Benny Gantz

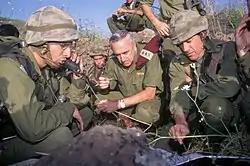
Colonel Benny Gantz with IDF Chief of Staff Amnon Lipkin-Shahak during a Paratroopers Brigade exercise, 1996.

Gantz was drafted into the IDF in 1977. He volunteered as a paratrooper in the Paratroopers Brigade. His first mission as a young conscript in 1977 was as part of the security detail for Egyptian President Anwar Sadat's visit to Israel. As a paratrooper, he fought in Operation Litani in March 1978 and also participated in a June 1978 raid against a Fatah training base in Lebanon. In 1979, Gantz became an officer after completing Officer Candidate School. He returned to the Paratroopers Brigade and served as a platoon leader and company commander, completed a course in the U.S. Army Special Forces, and fought in the First Lebanon War.